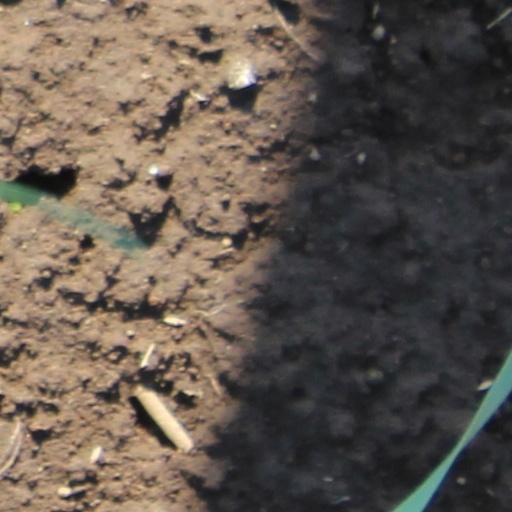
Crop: wheat